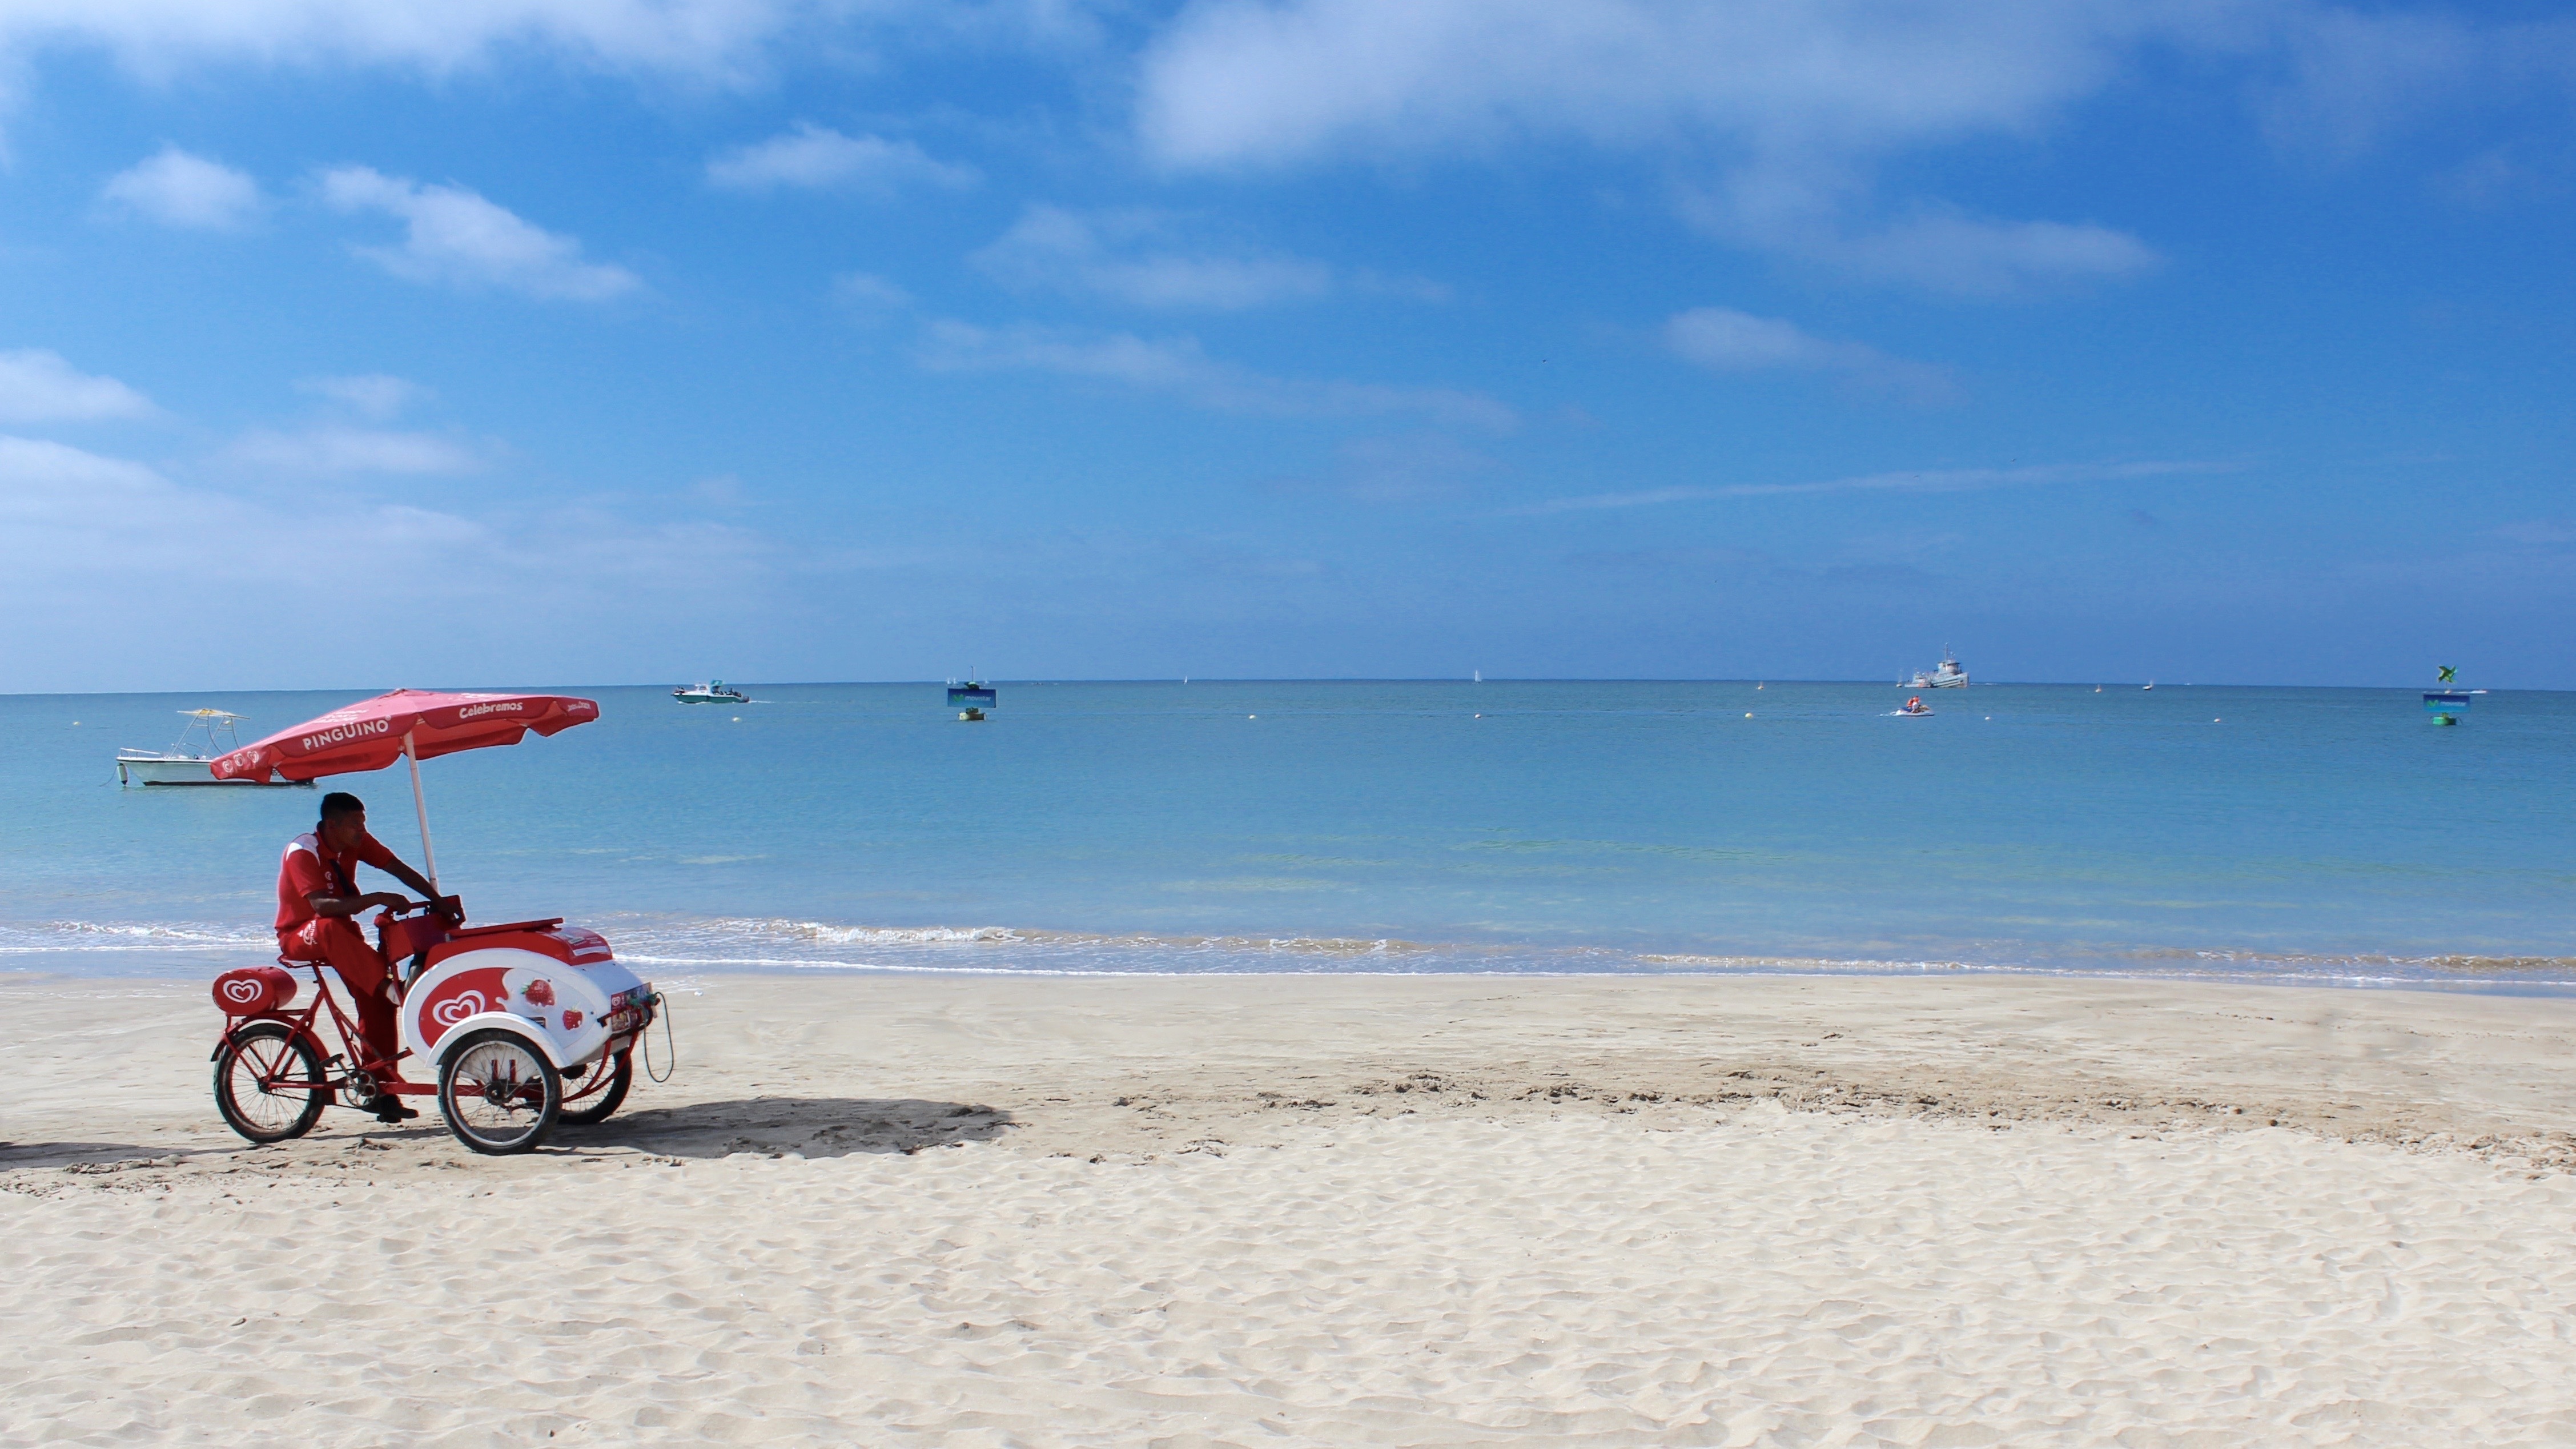
beach, sea, coast, sand, ocean, shore, vehicle, body of water